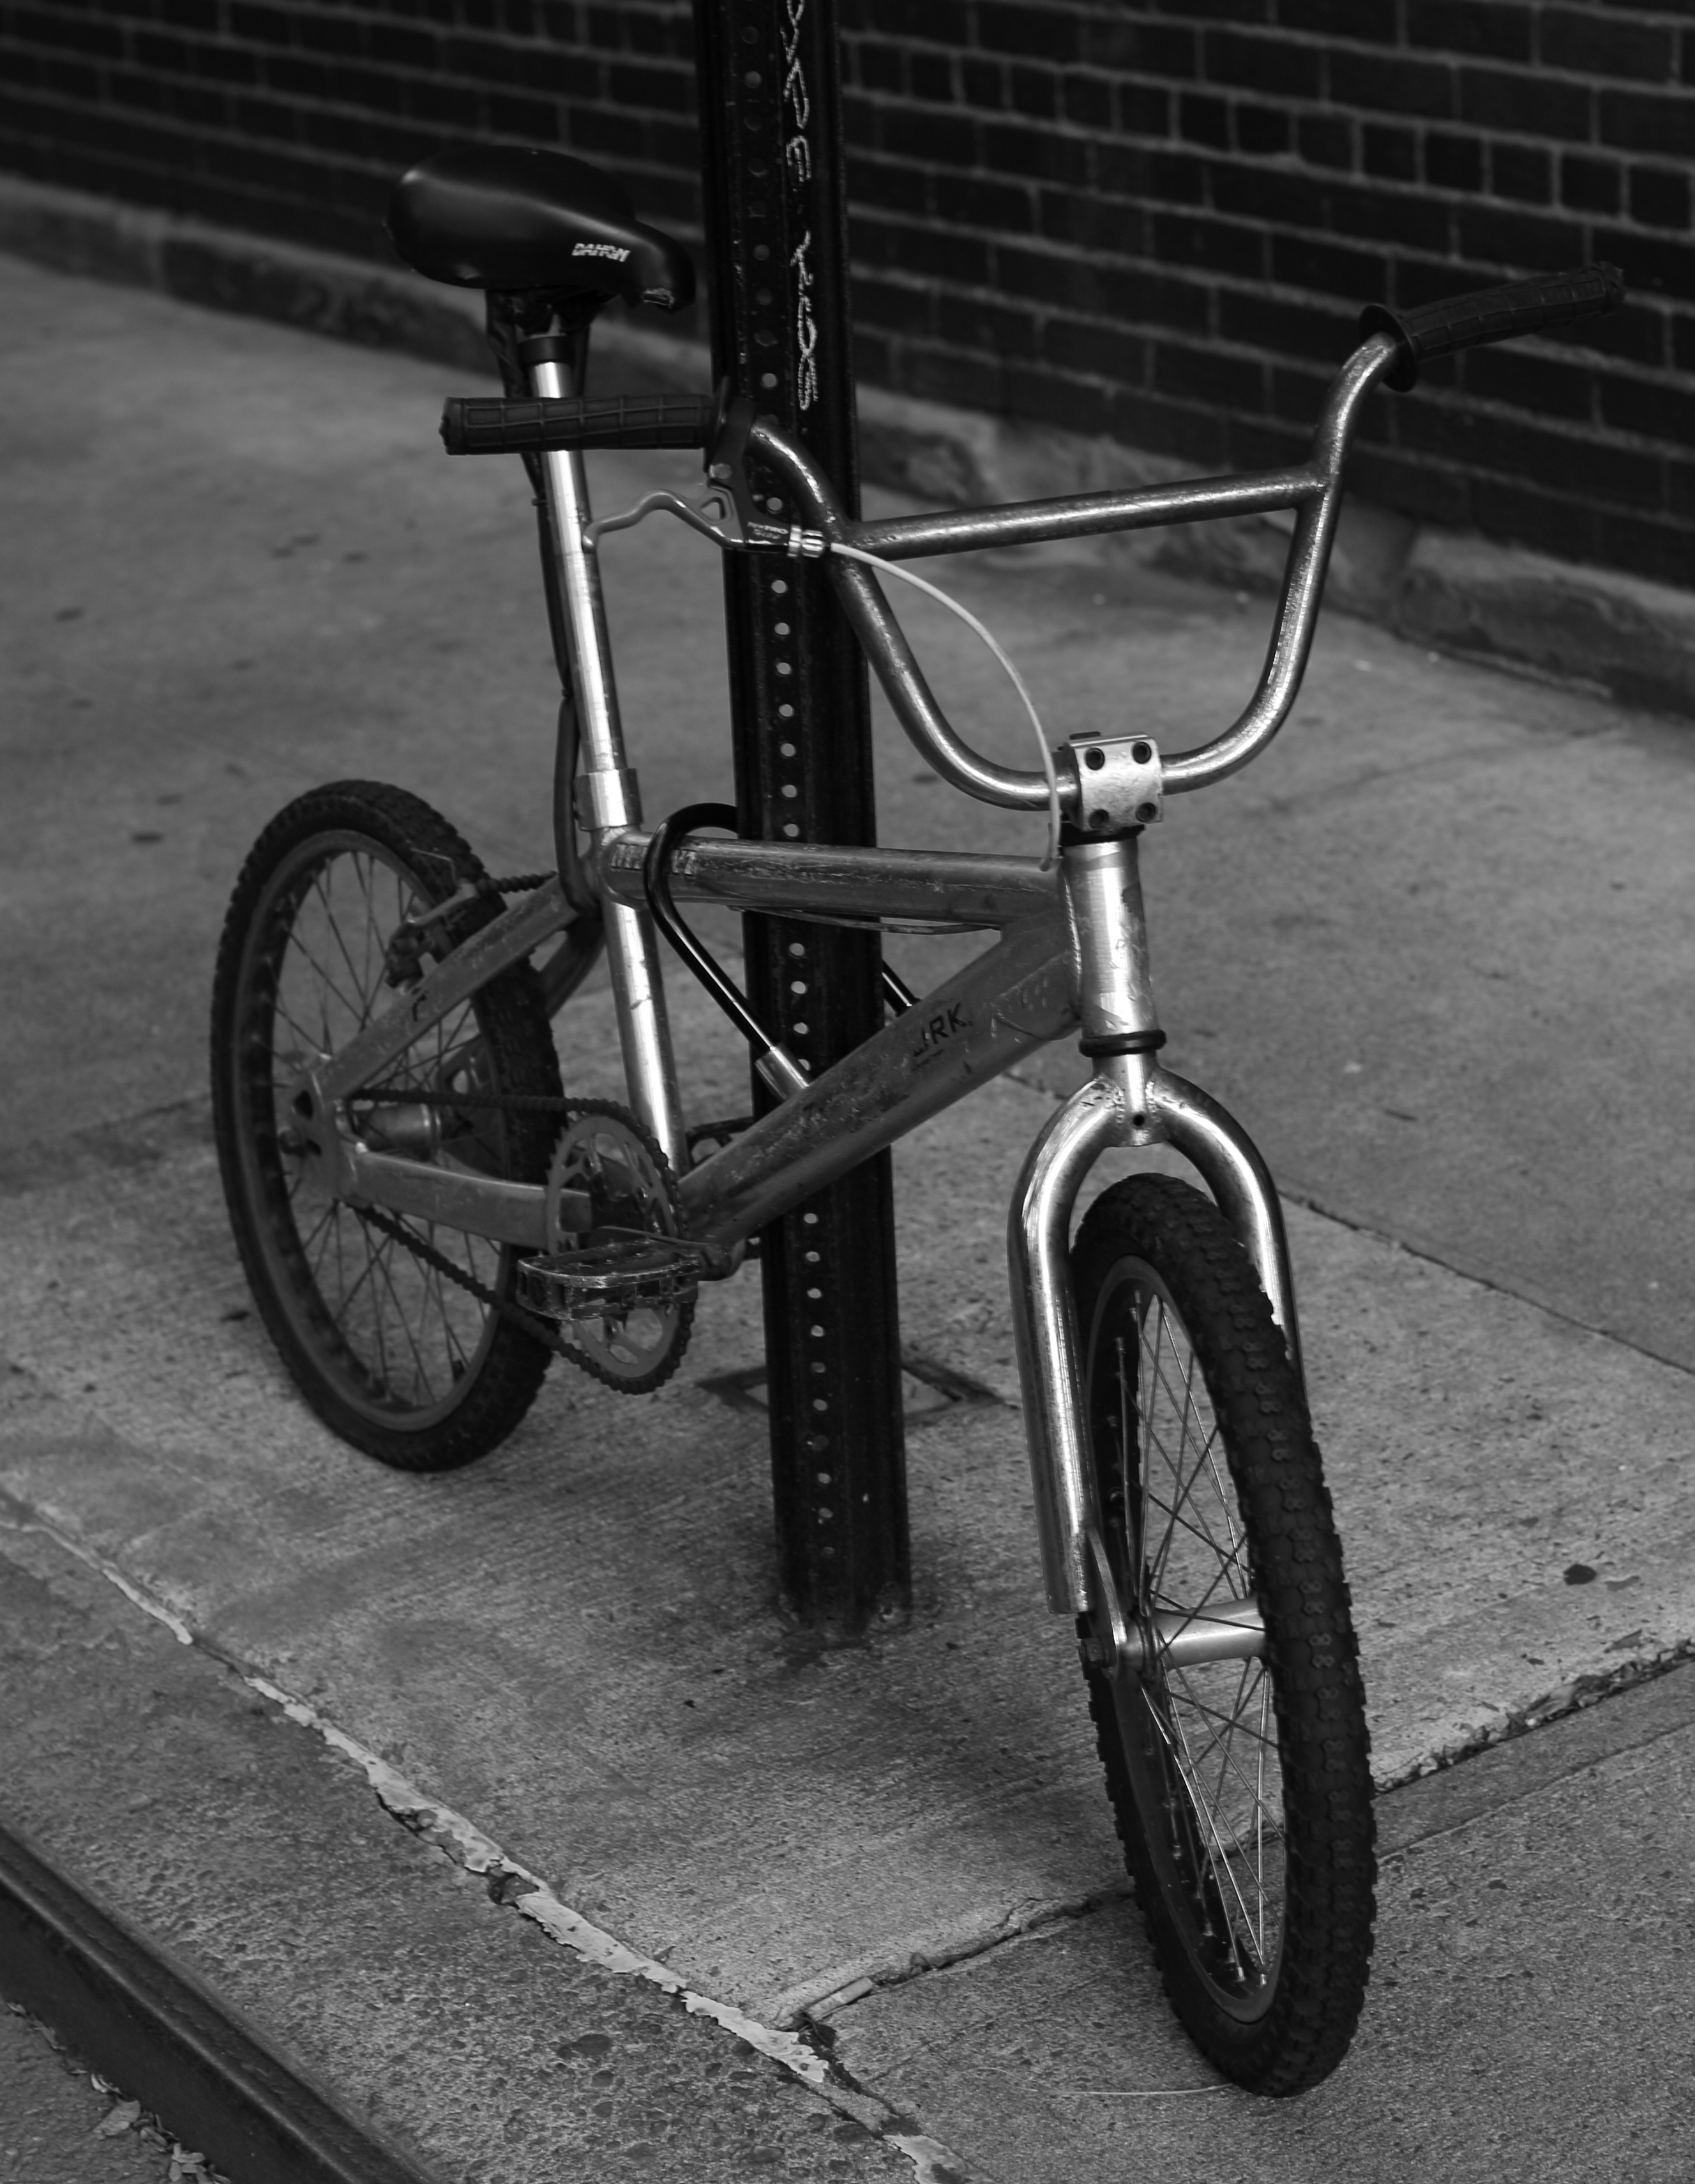
black and white, wheel, bicycle, vehicle, black, monochrome, sports equipment, sports, newyorkcity, greenwichvillage, citybikes, bicycle frame, monochrome photography, cycle sport, cyclo cross bicycle, bicycle motocross, bmx bike, freestyle bmx, road bicycle, flatland bmx